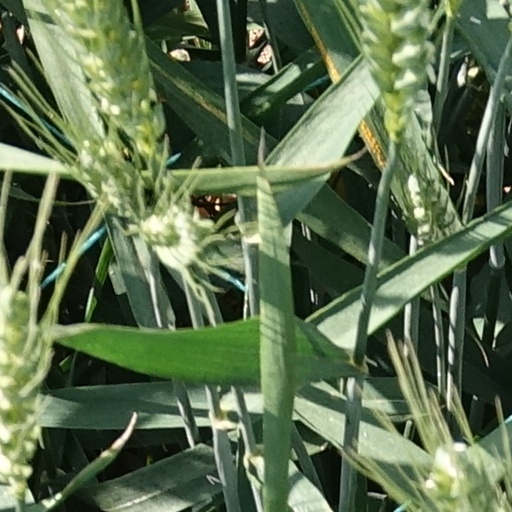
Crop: wheat